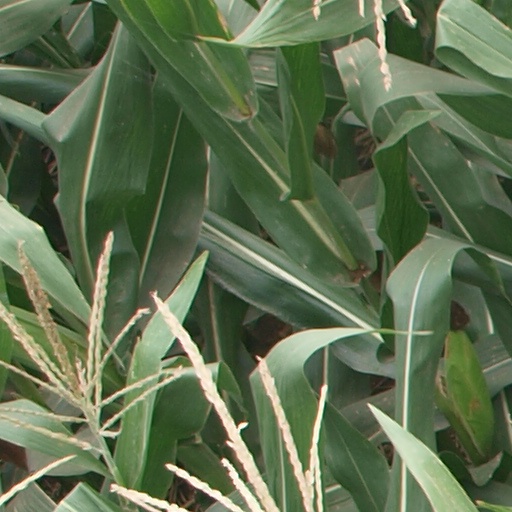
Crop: maize; corn